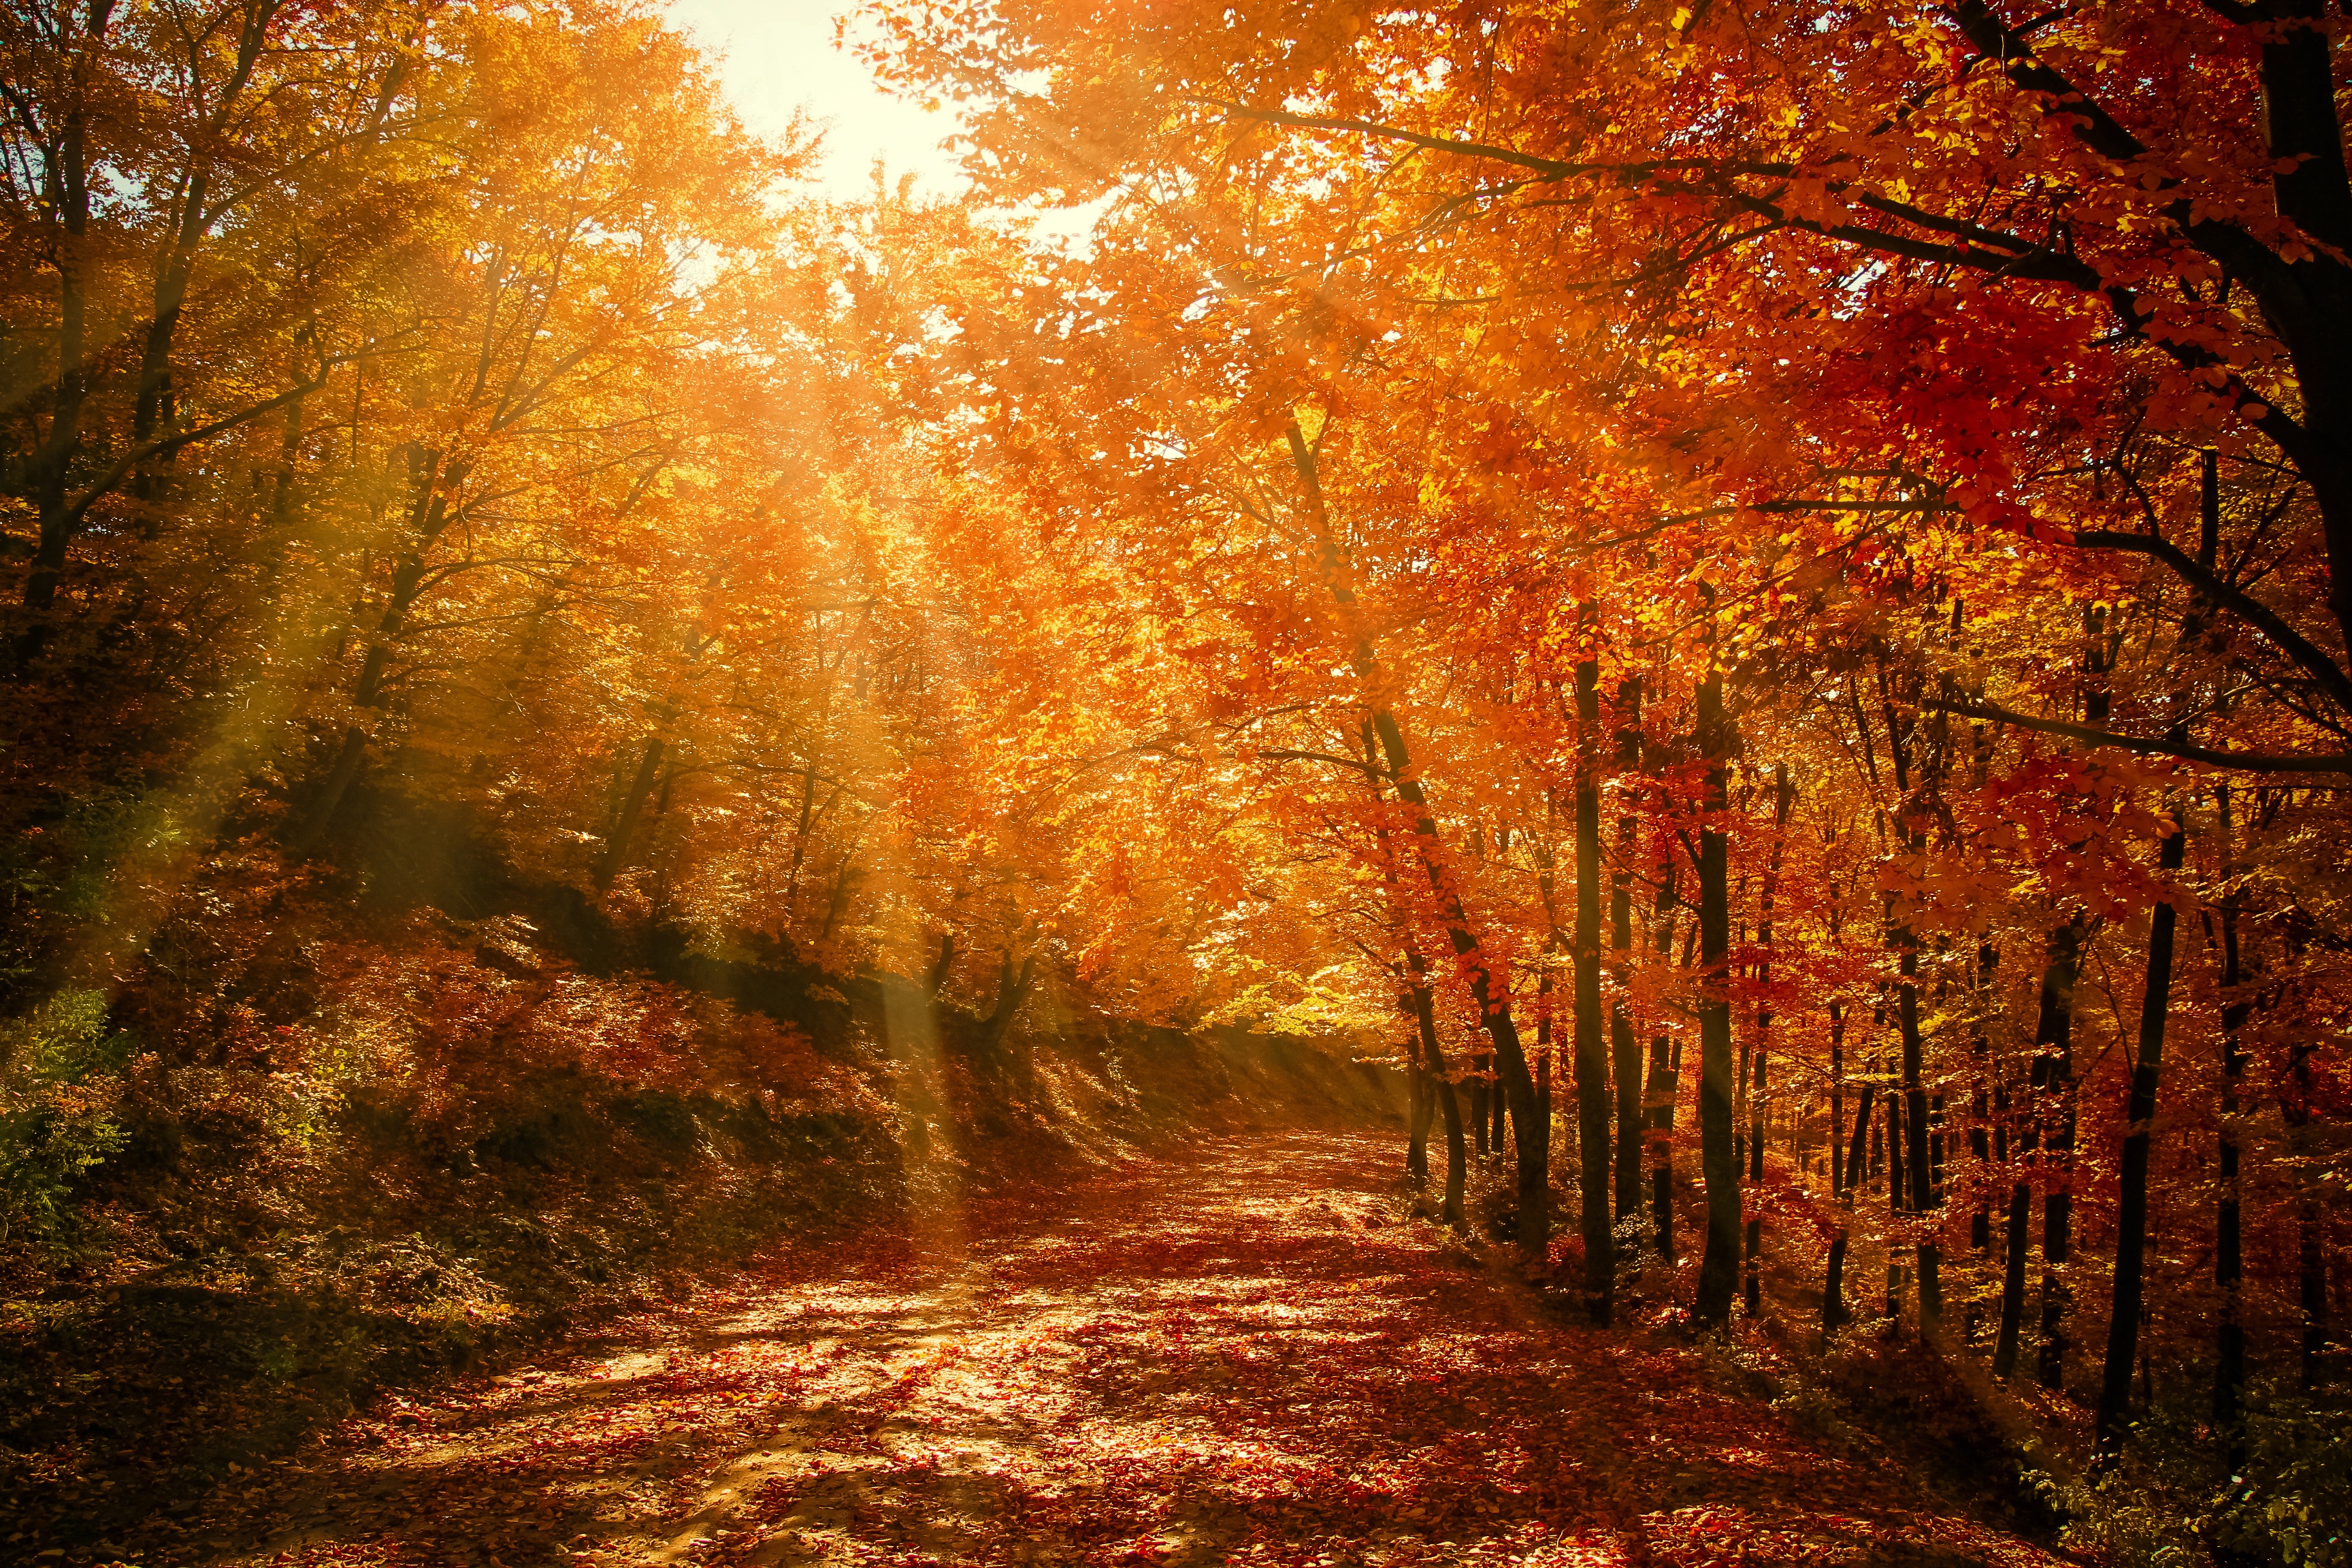
landscape, tree, nature, forest, path, branch, light, wood, road, sunlight, leaf, fall, red, autumn, season, bright, deciduous, rays, woodland, habitat, forest trees, natural environment, atmospheric phenomenon, woody plant, temperate broadleaf and mixed forest